Warkworth & District Museum

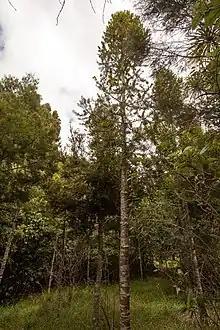
Parry Kauri Park

The museum is located to the south of the town of Warkworth in Parry Kauri Park, a two hectare kauri tree reserve. The park includes the McKinney kauri which reached a height of 38 metres and is estimated to be around 800 years old. The reserve features a walkway, primarily on boardwalk. The grove of kauri trees has been tended by a local organisation, the Kauri Bushmen's Association, since the 1960s.